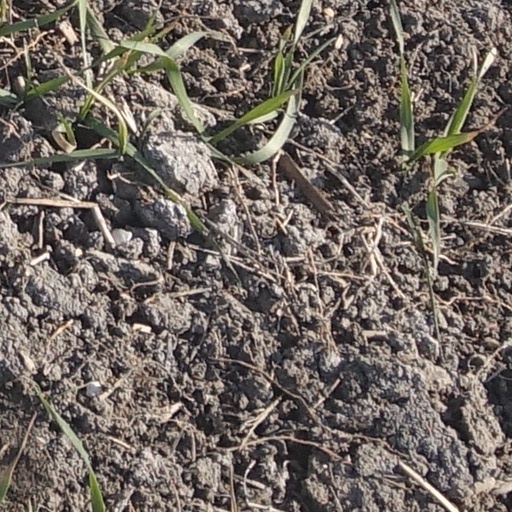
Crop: wheat